2004 World Snooker Championship

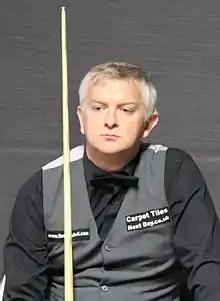
Barry Pinches (pictured in 2016), who had never played in the second round before, led seven-time champion Stephen Hendry 119, but ended up losing 1213.

The second round of the event was played as the best of 25 frames, held over three sessions, between 22 and 26 April. Pinches, playing in this stage of the tournament for the first time, led Hendry 119 before losing 1213. Hendry regarded the match as one of the toughest "battles" he had had to endure at the Crucible. Hunter and Stevens met in the last 16 for the second consecutive year. Stevens had been defeated 613 the previous year, and found himself two frames behind at 1012 before Hunter missed a in the 23rd frame which would have given him the match. Stevens took all three remaining frames to win the match 1312. Perry made a break of 145 in his match against defending champion Williams, which would remain as the highest break of the tournament. Having manufactured a 106 lead, Perry lost five frames on the trot and let Williams in front for the first time in the match at 1011. Perry put together breaks of 55, 53 and 82 to win 1311 and advance into the quarter-finals of the World Championship for the first time in his career. Gray took victory over Walker with a result of 135 and also made his first appearance in the quarter-finals. "It was not my greatest performance," Gray highlighted despite the result and urged himself to score more heavily the next day.